Edith Clasper

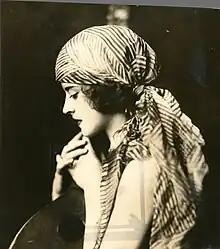
Edith Clasper in 1924

Edith Crosbie Clasper (October 12, 1894 – May 1984) was an English-born American dancer active on the vaudeville stage in the 1920s.